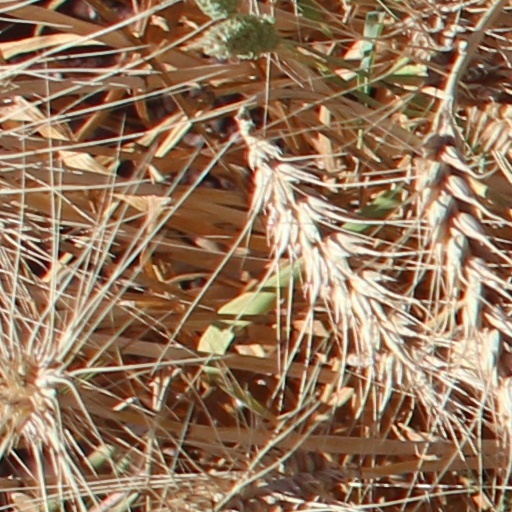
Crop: wheat